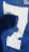
Number: 7